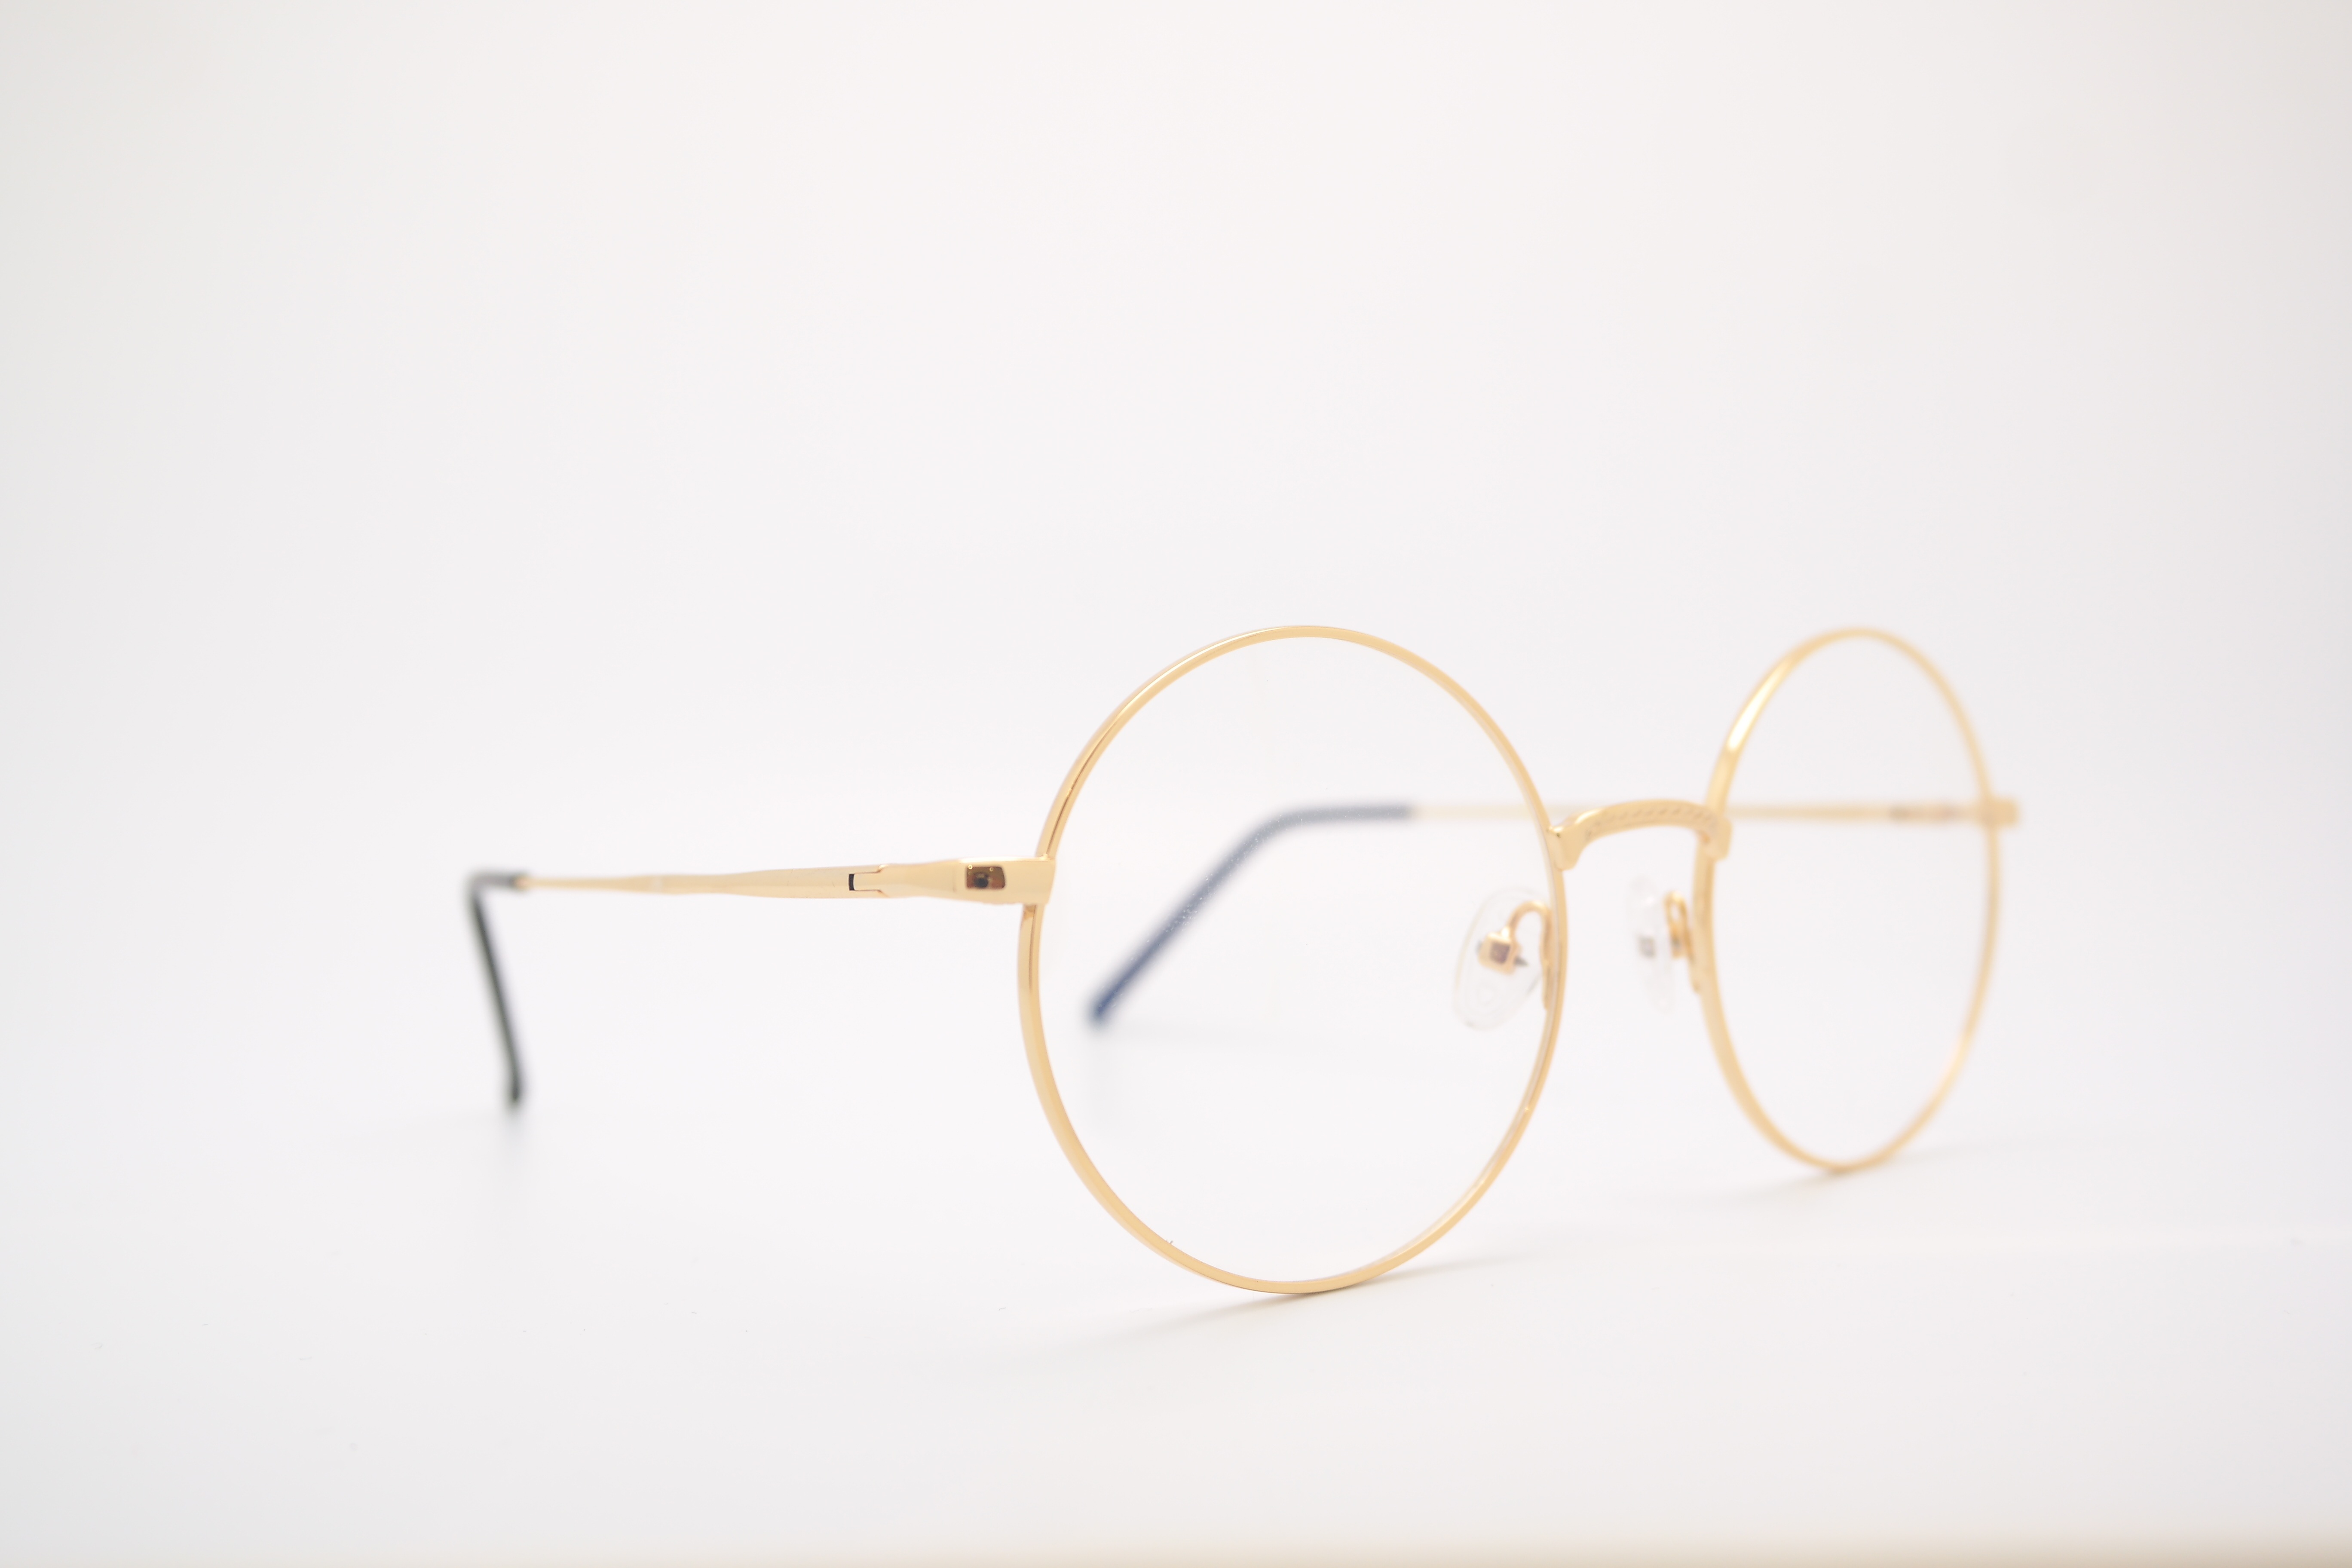
golden, broken, circle, brand, sunglasses, glasses, eyewear, shape, glasses glass, fashion accessory, vision care, fluke angel therapy